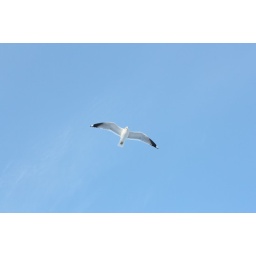
Seagull in the blue sky